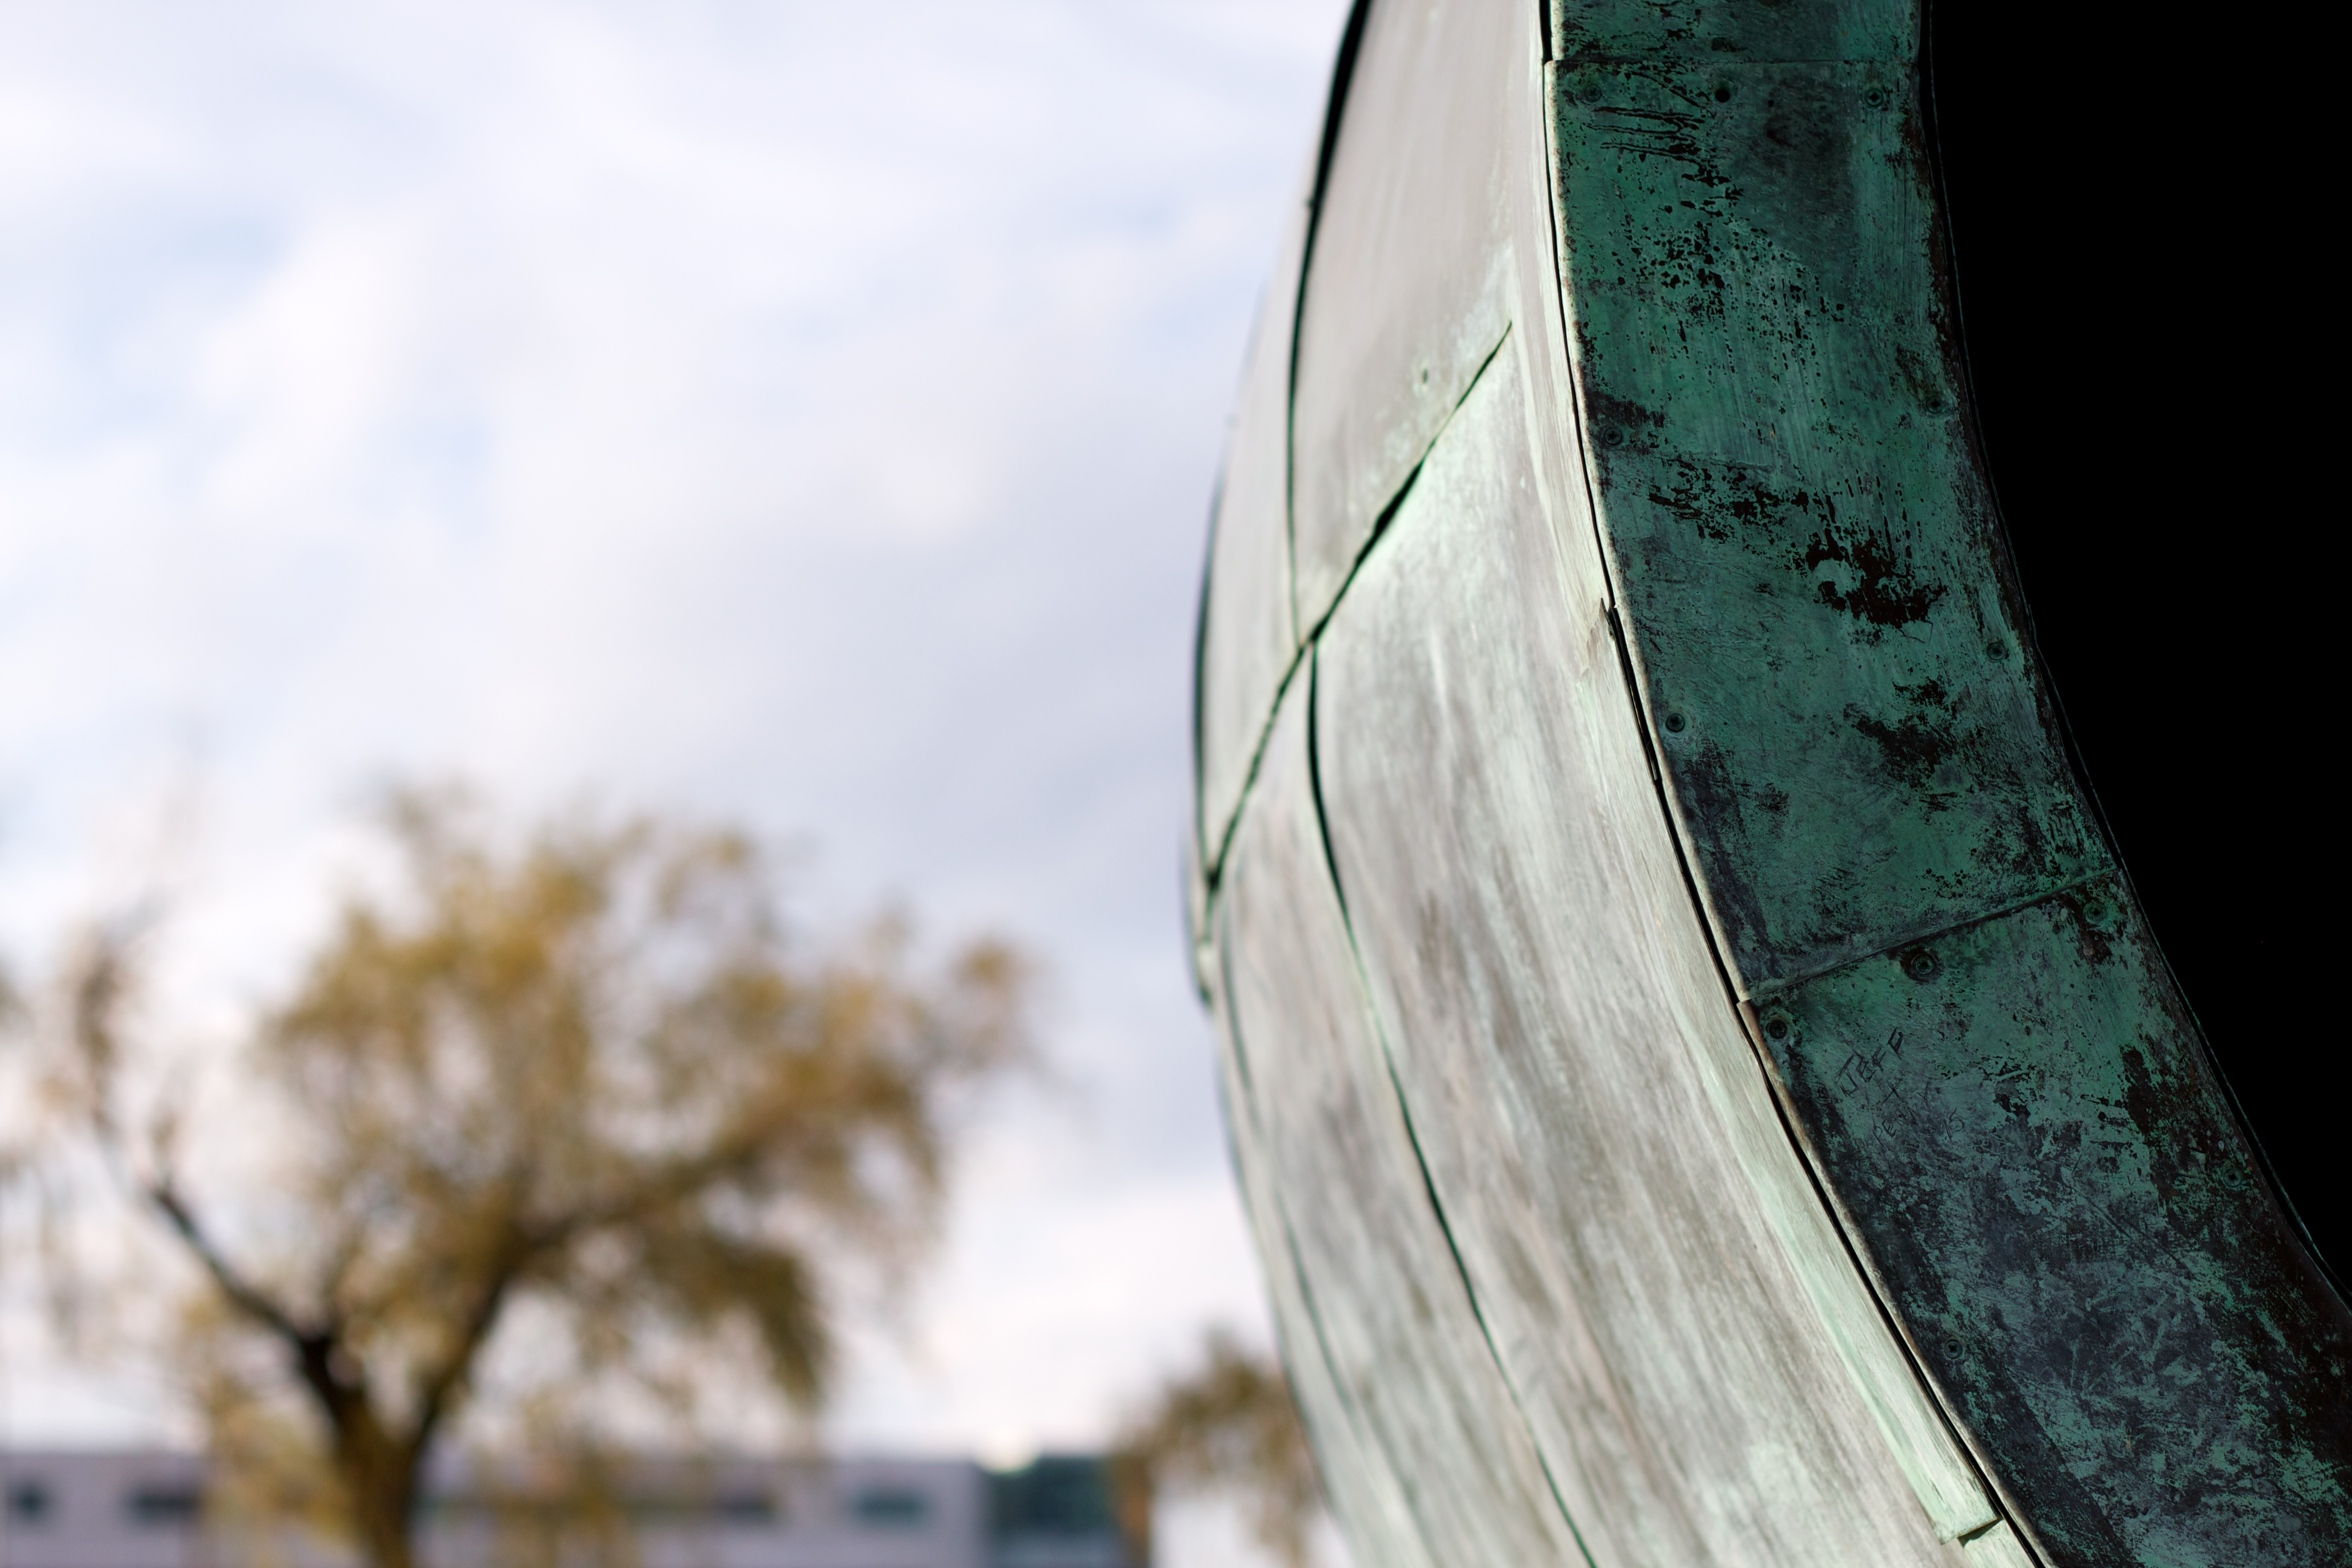
tree, sky, white, sunlight, flower, spring, green, reflection, color, blue, season, odyssey